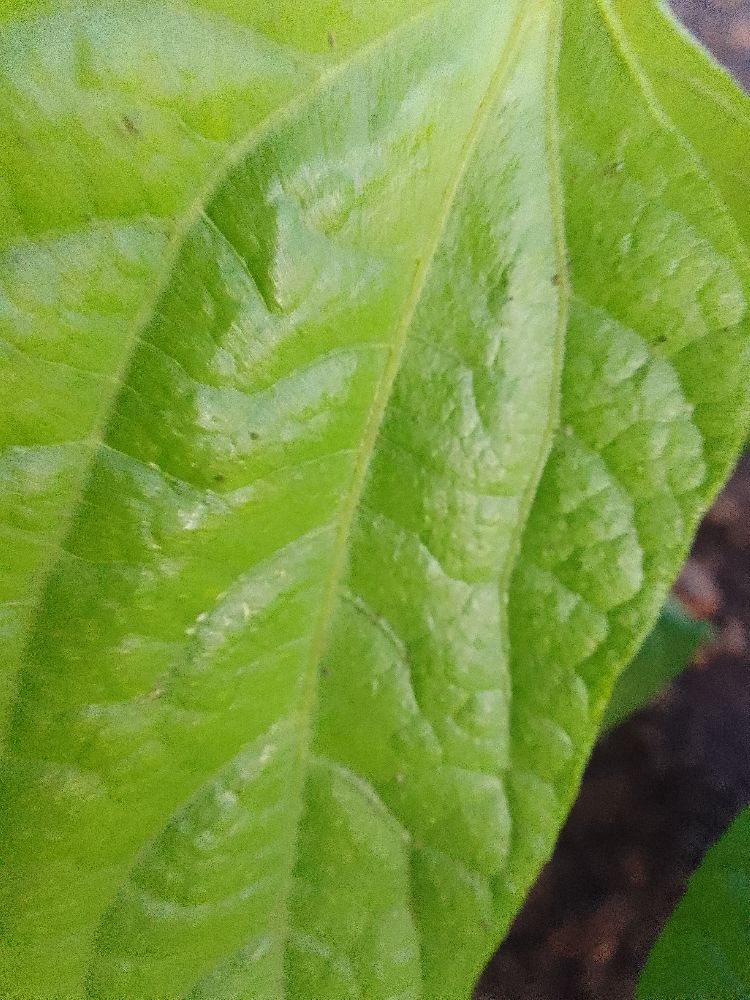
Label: healthy